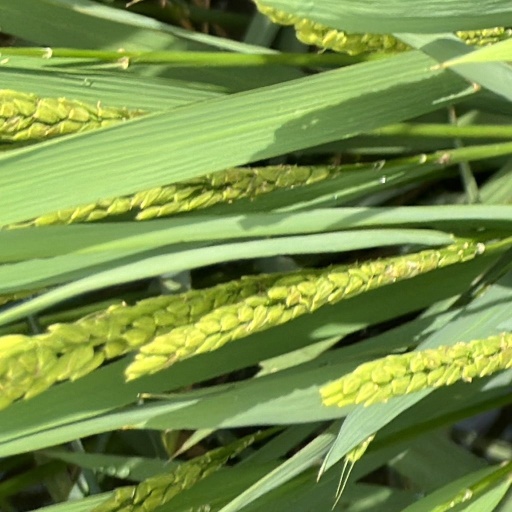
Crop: rice